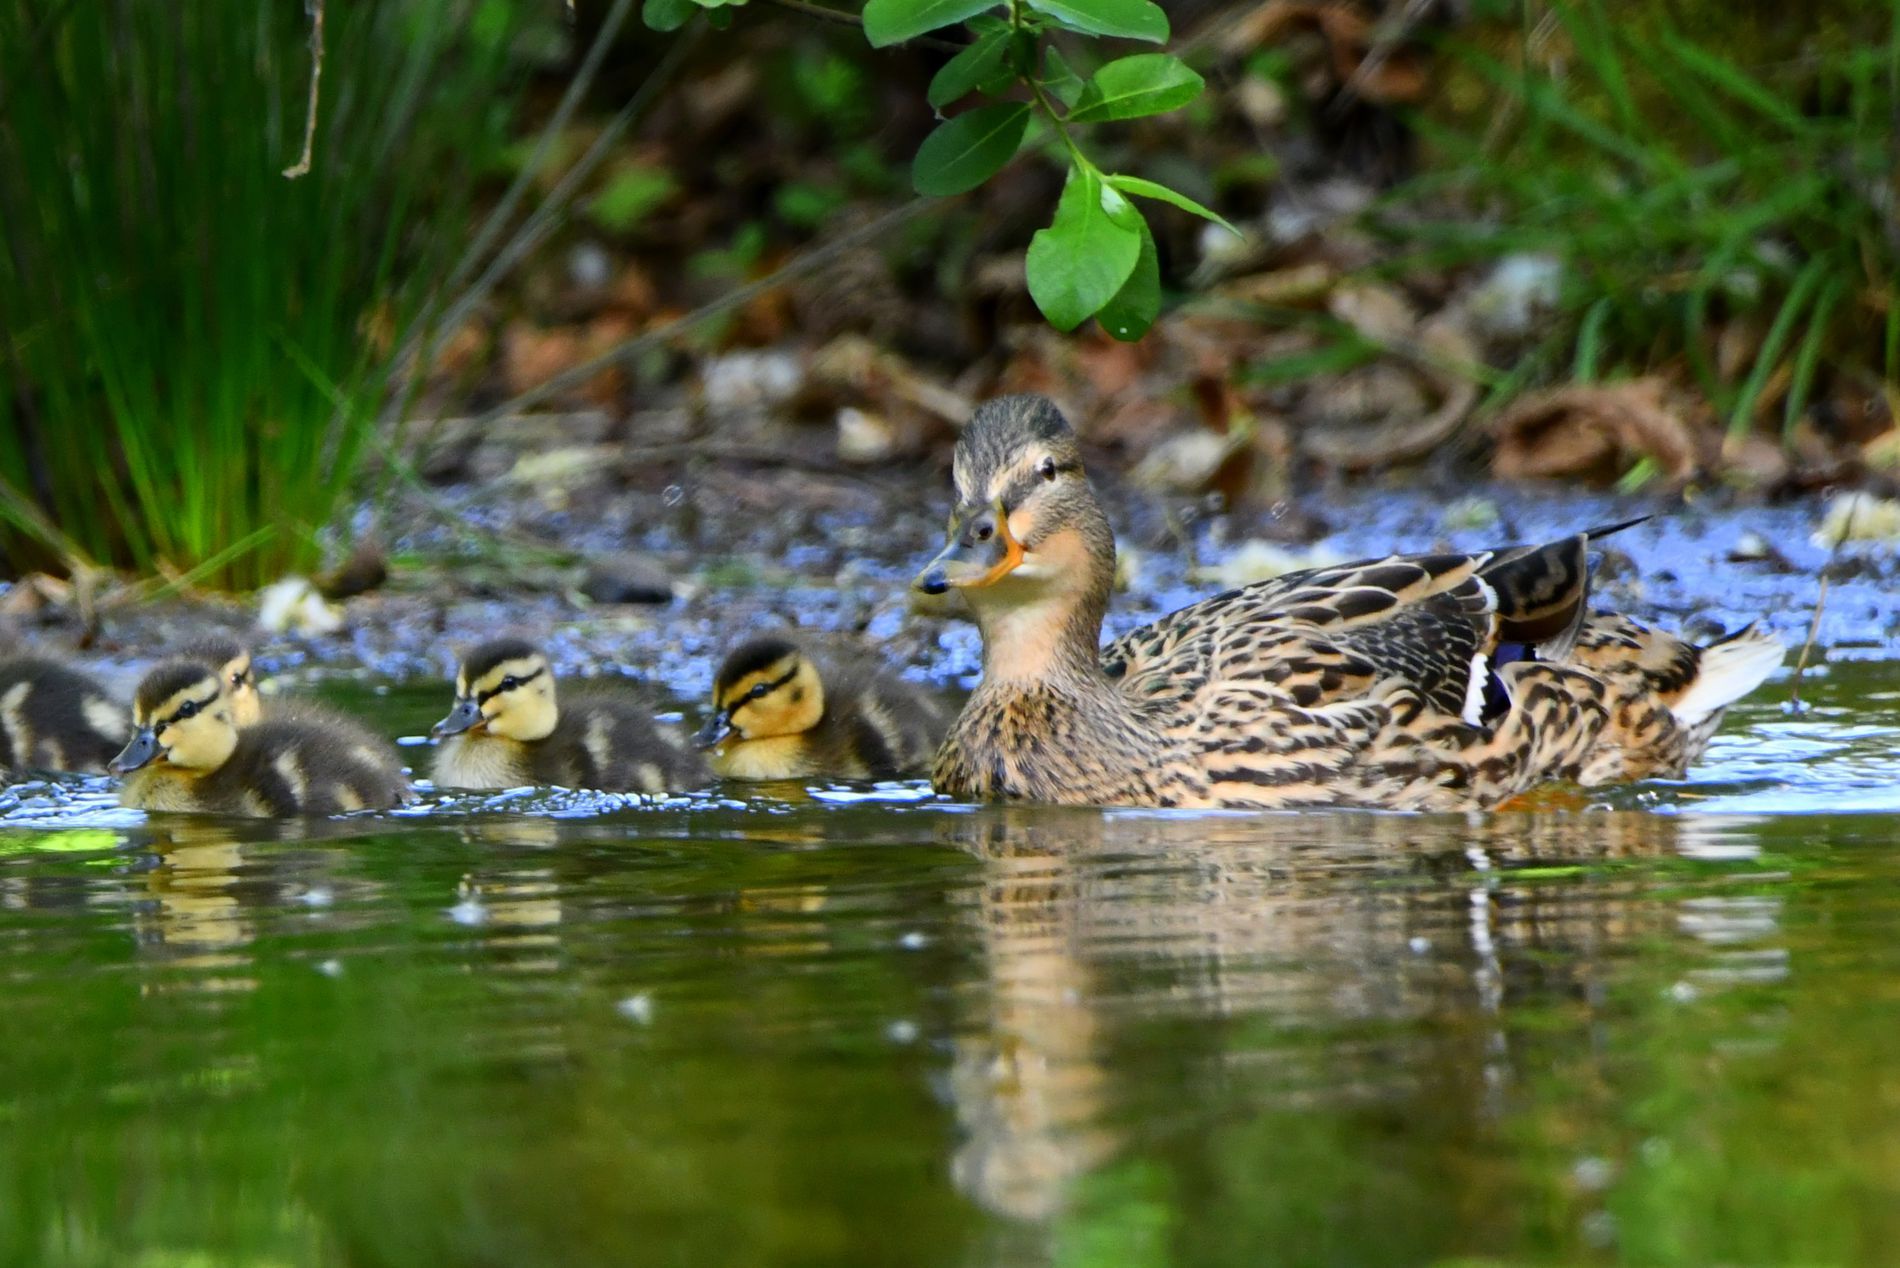
mother and her young
Photo of a female mallard with brown mottled plumage swimming in calm water followed by four of her yellow and brown downy chicks.
From a low frontal perspective, a female mallard duck swims through the water, closely followed by her young, with green and brown reflections of the banks in the water, creating a calm, natural atmosphere with shades of green, brown and yellow.
Labels: Nature, Outdoors, Pond, Water, Animal, Beak, Bird, Duck, Mallard, Waterfowl, Anseriformes, Teal, Land, Plant, Vegetation, Goose, blurry background, tree branch
Camera: NIKON CORPORATION NIKON D850
Lens: 150-600mm f/5-6.3, (E3 40 76 A6 38 40 DF 4E)
Aperture: F6.3
Exposure: 1/320 sec
ISO: 800
Focal length: 600.0 mm